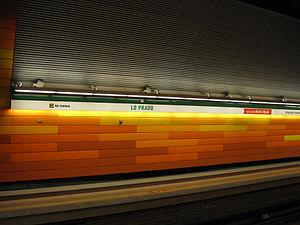
Lo Prado est une station de la Ligne 5 du métro de Santiago, dans le commune de Lo Prado.